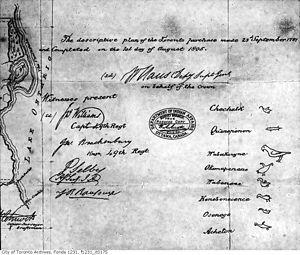
Cet article traite des événements qui se sont produits durant l'année 1805 au Canada.